Those Were the Days (1934 film)

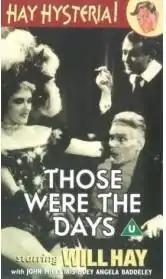

Those Were the Days is a 1934 British comedy film directed by Thomas Bentley and starring Will Hay, Iris Hoey, and John Mills. It was based on Arthur Wing Pinero's 1885 farce "The Magistrate" and was the first of two Hay movies based on Pinero's plays, the other being "Dandy Dick". The film also features music hall acts of the time – acts of a type rarely committed to film. It is primarily remembered as Will Hay's first major screen role.